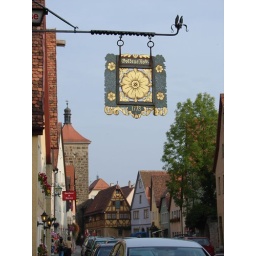
A view of the Golden Rose sign and a street in the medieval town of Rothenburg.